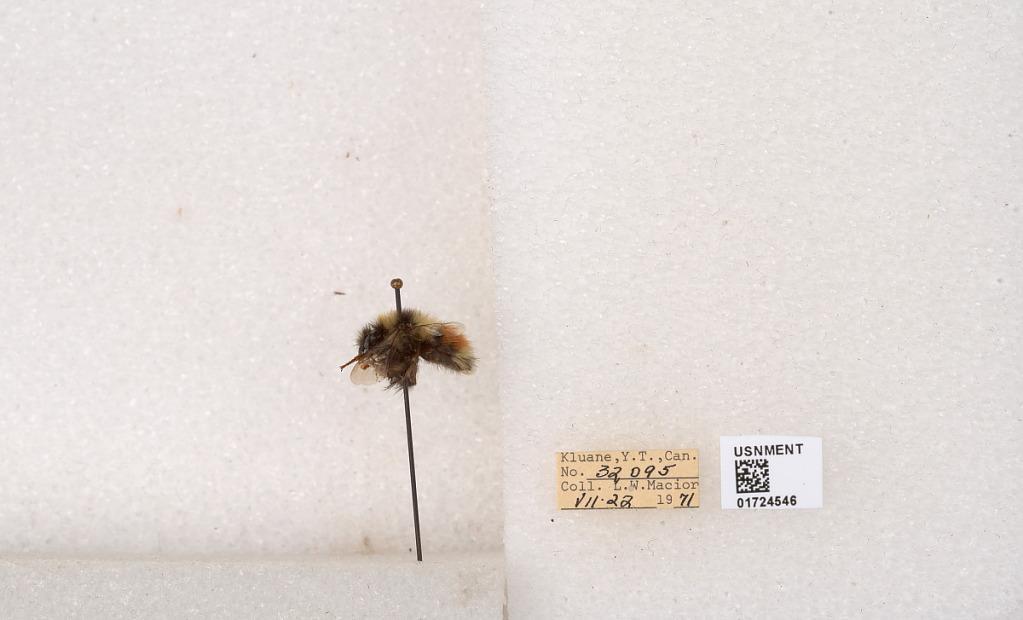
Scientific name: Bombus (Pyrobombus) sylvicola Kirby
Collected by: L. Macior
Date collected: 1971-7-22
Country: Canada
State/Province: Yukon Territory
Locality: Kluane National Park and Reserve
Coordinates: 60.7493, -139.504